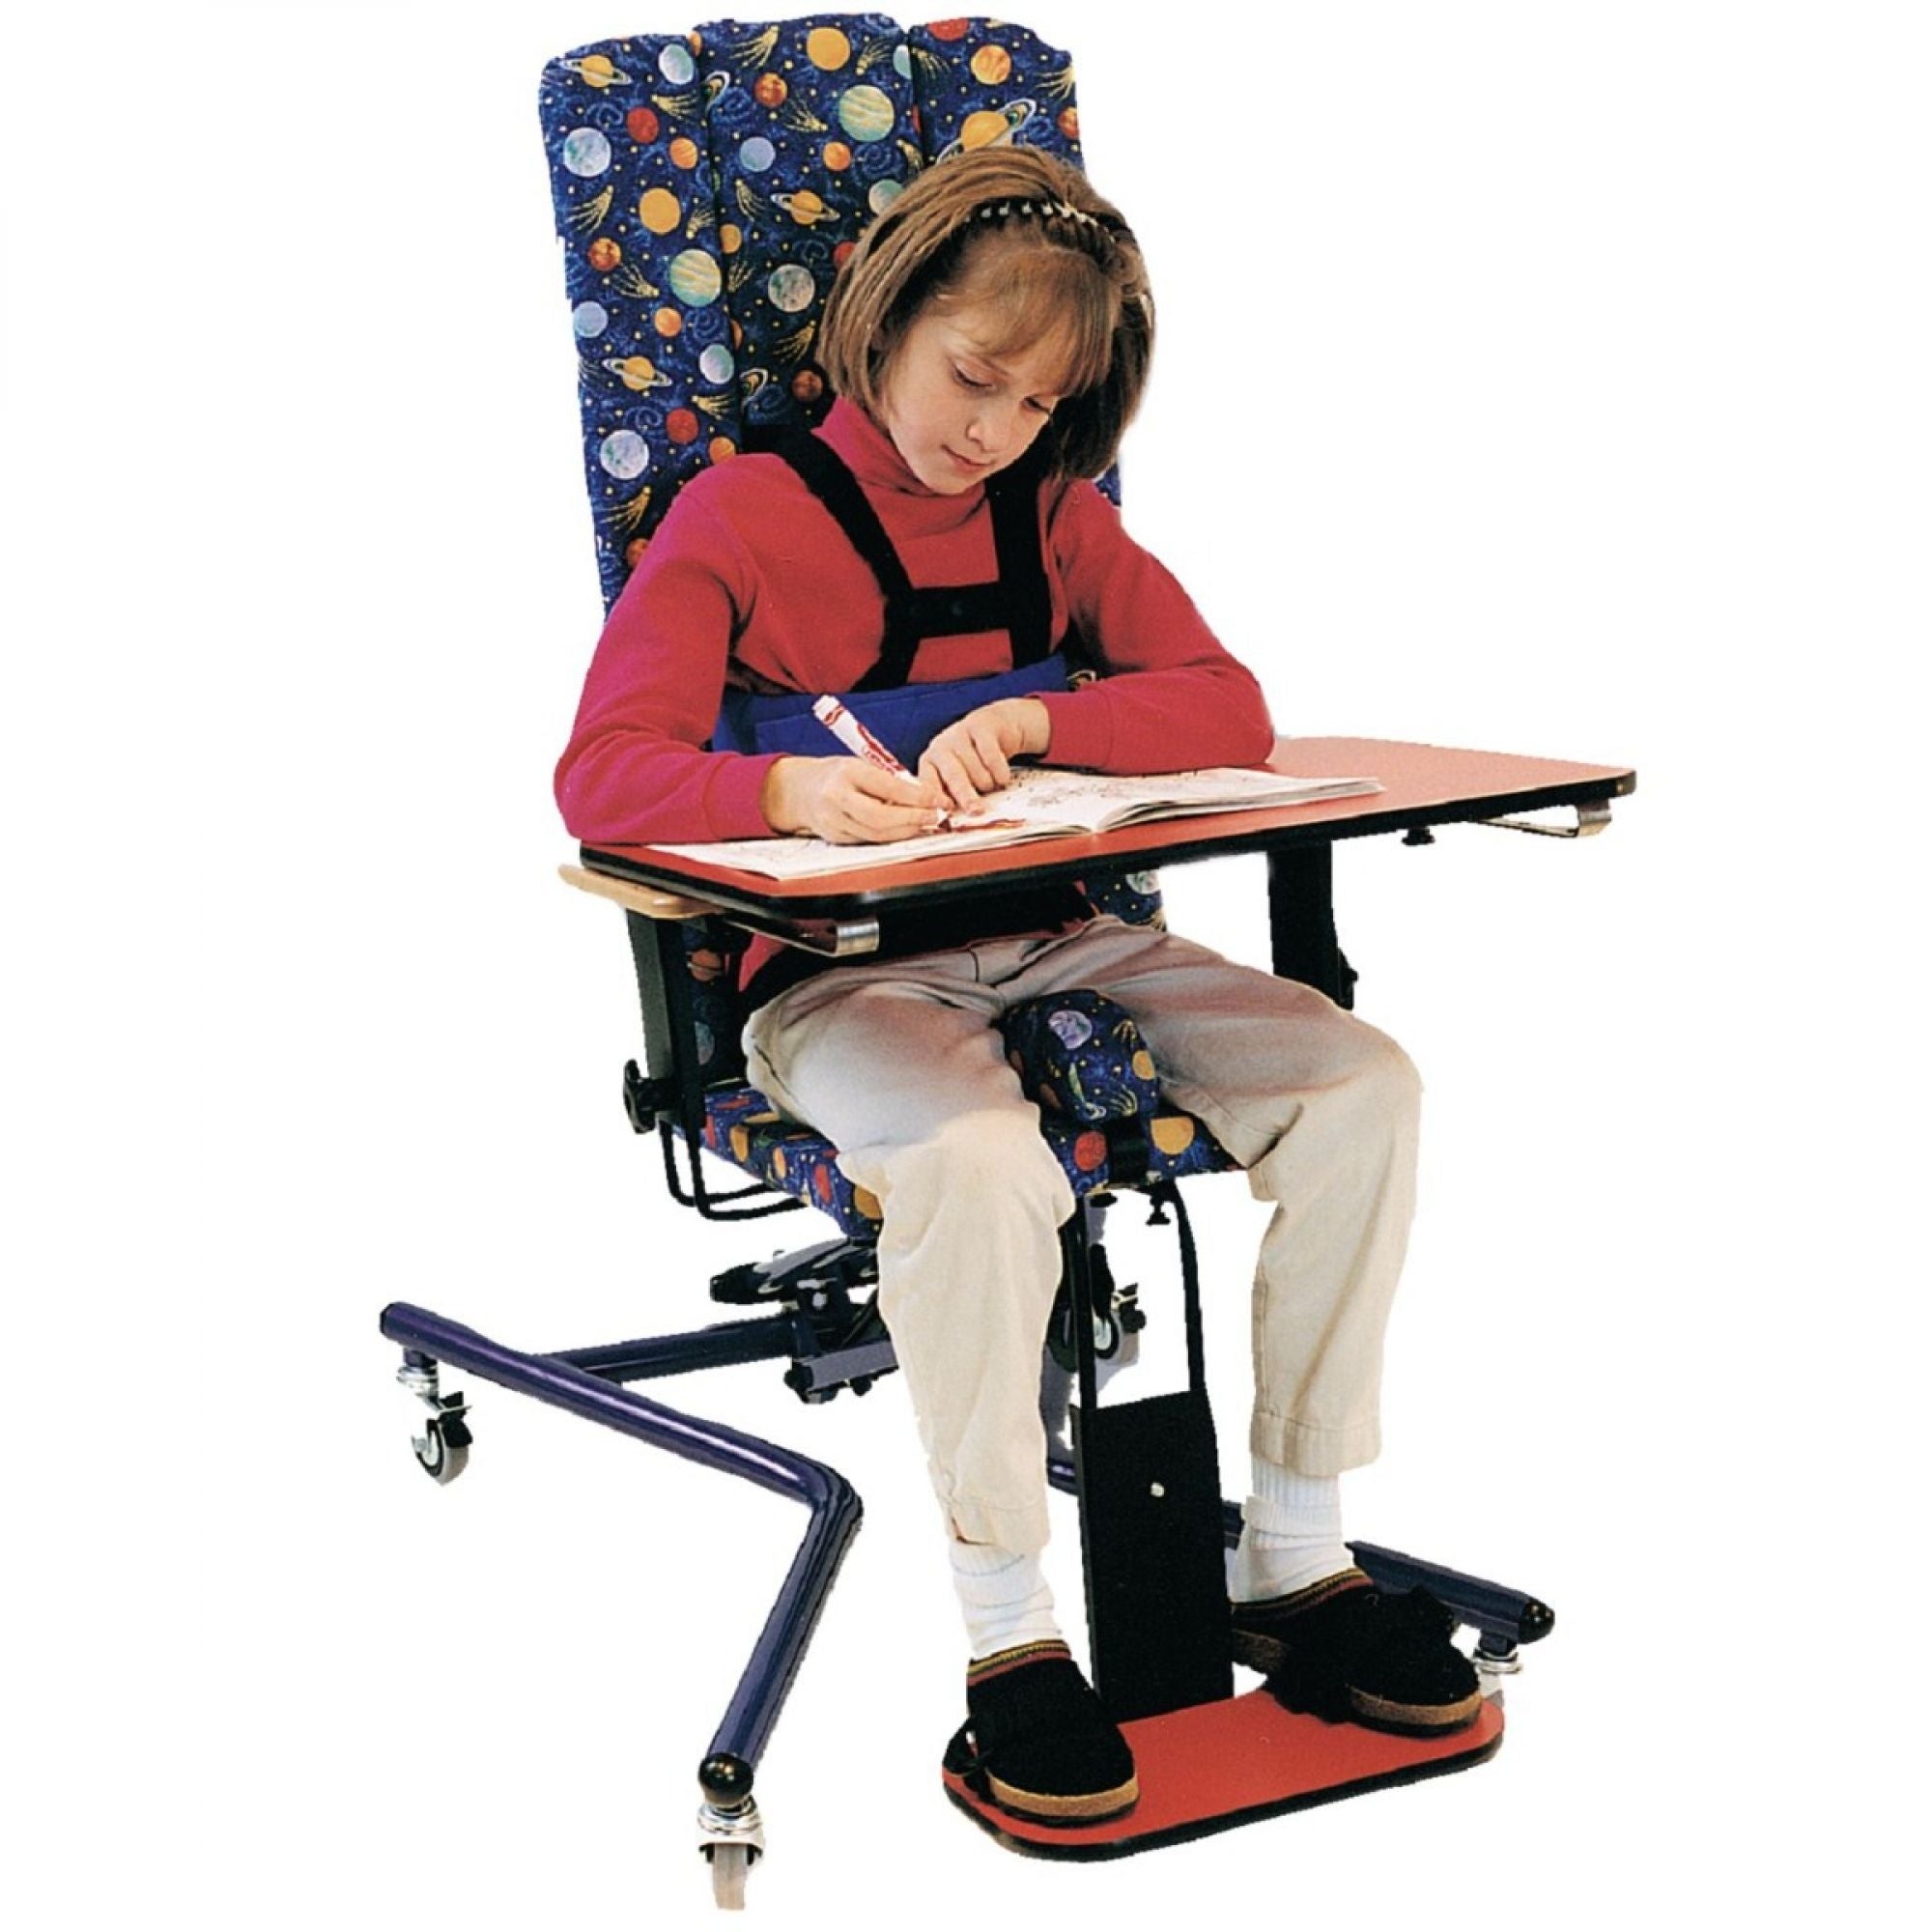
Patterson Medical The Updown Chair Accessories - 240104
Brand: Patterson Medical
Category: Furniture > Baby & Toddler Furniture > High Chairs & Booster Seats